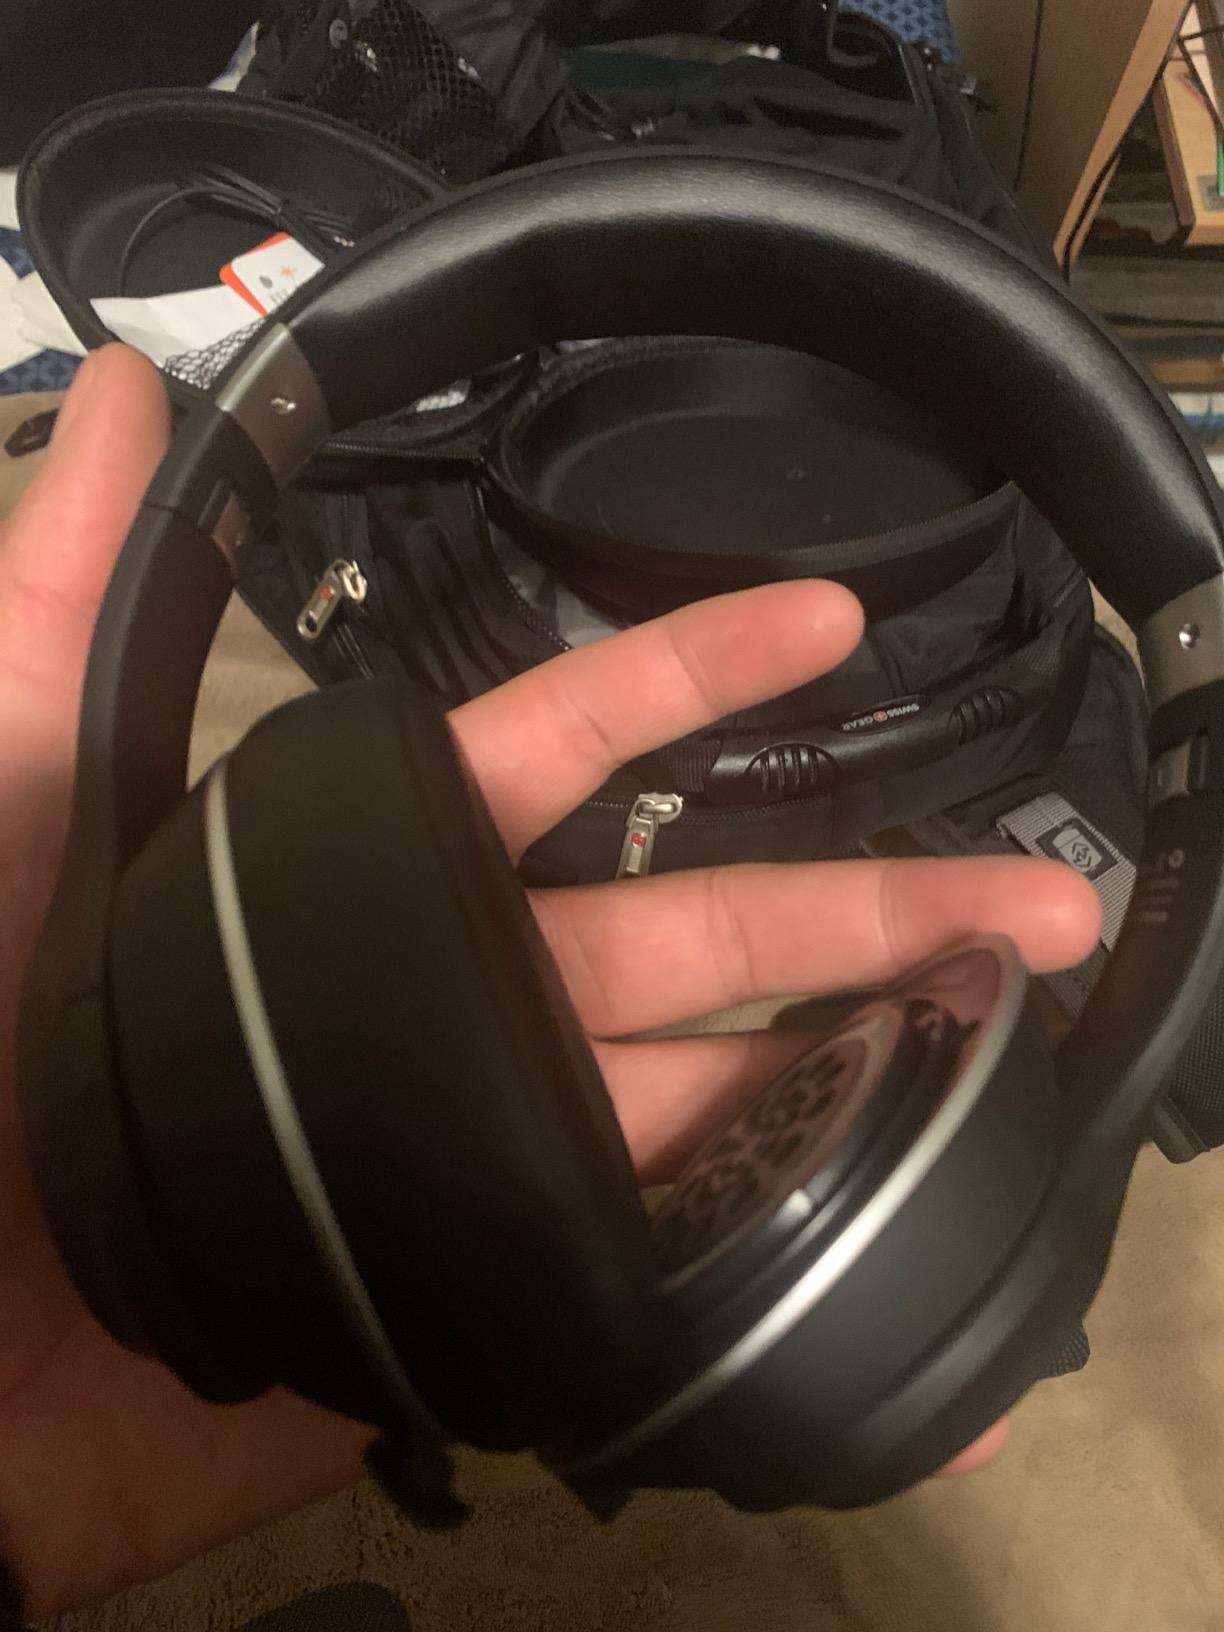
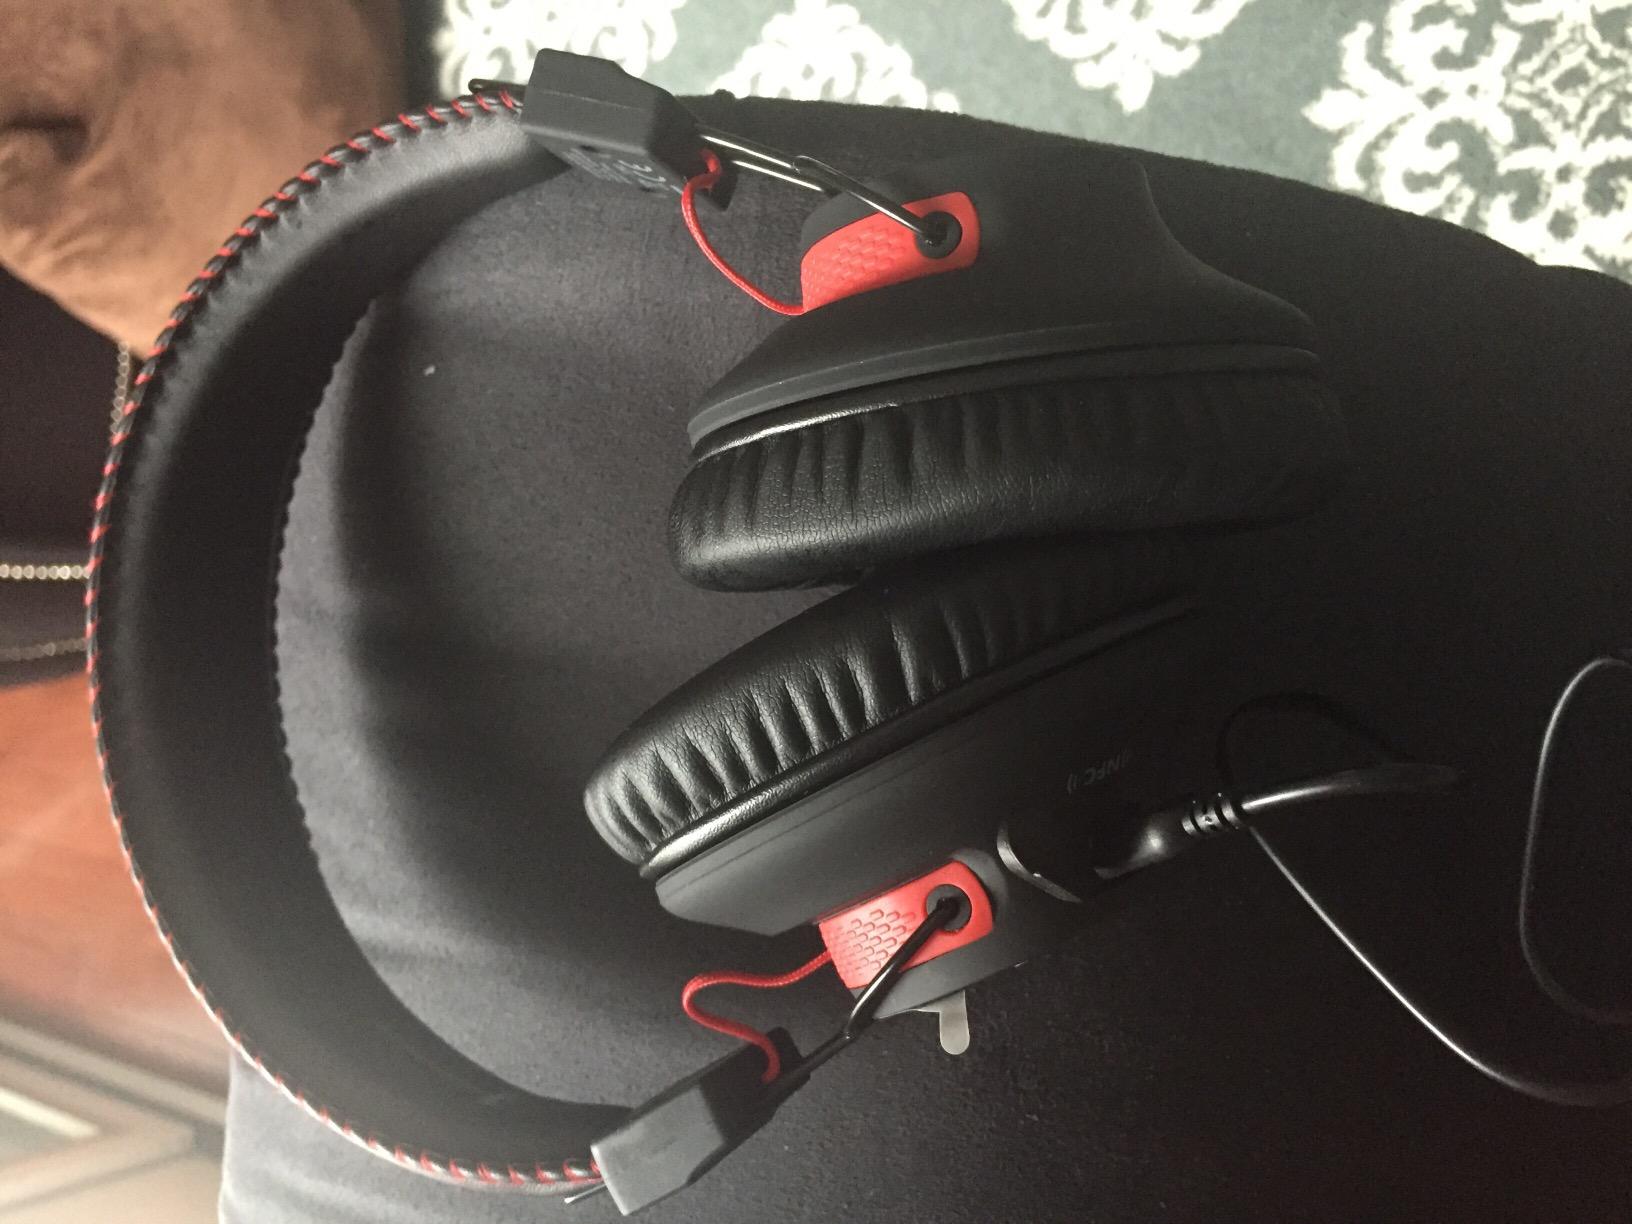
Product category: headphones
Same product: no